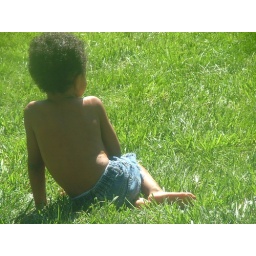
my feet took a walk. in the heavanly grass all day while the sky shone clear as glass.